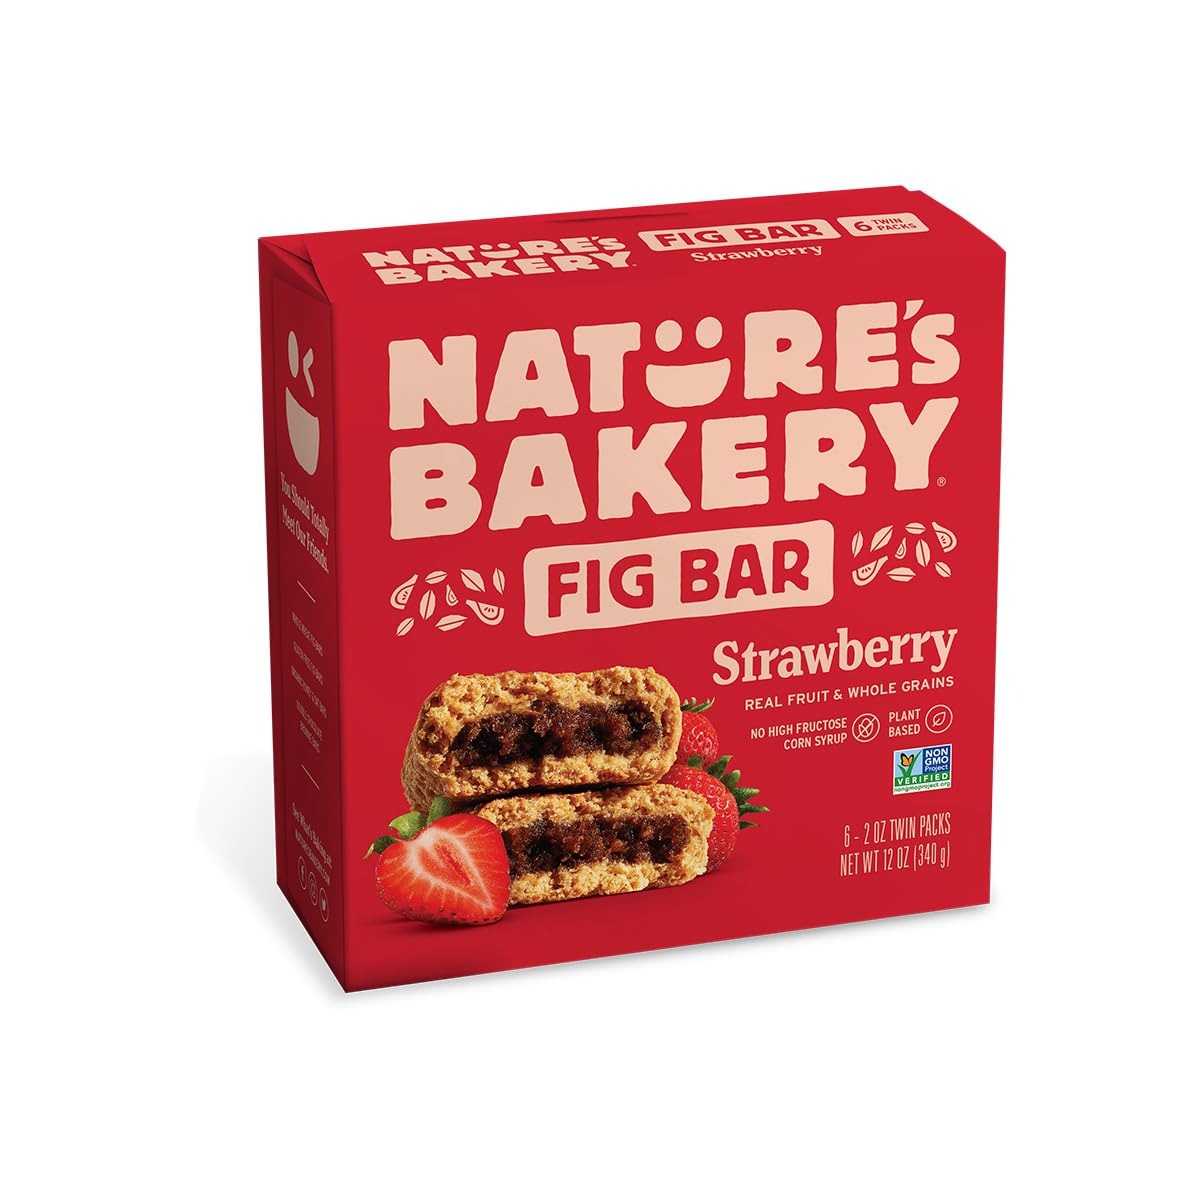
Item Name: Nature's Bakery Strawberry Fig Bars, 2 Oz, 6 Ct
Bullet Point 1: Includes 6 Twin Packs of Nature's Bakery Whole Wheat Strawberry Fig Bars
Bullet Point 2: Perfect for active, on-the-go nutrition or a healthy treat for kids' lunches and after-school snacks
Bullet Point 3: Made with Stone Ground Whole Wheat, Real Figs & Strawberries
Bullet Point 4: Soy Free / Dairy Free / Cholesterol Free / No High Fructose Corn Syrup / 0g Trans Fat
Bullet Point 5: Non-GMO Project Verified / Certified Vegan / Kosher
Value: 12.0
Unit: Ounce

Price: 5.64